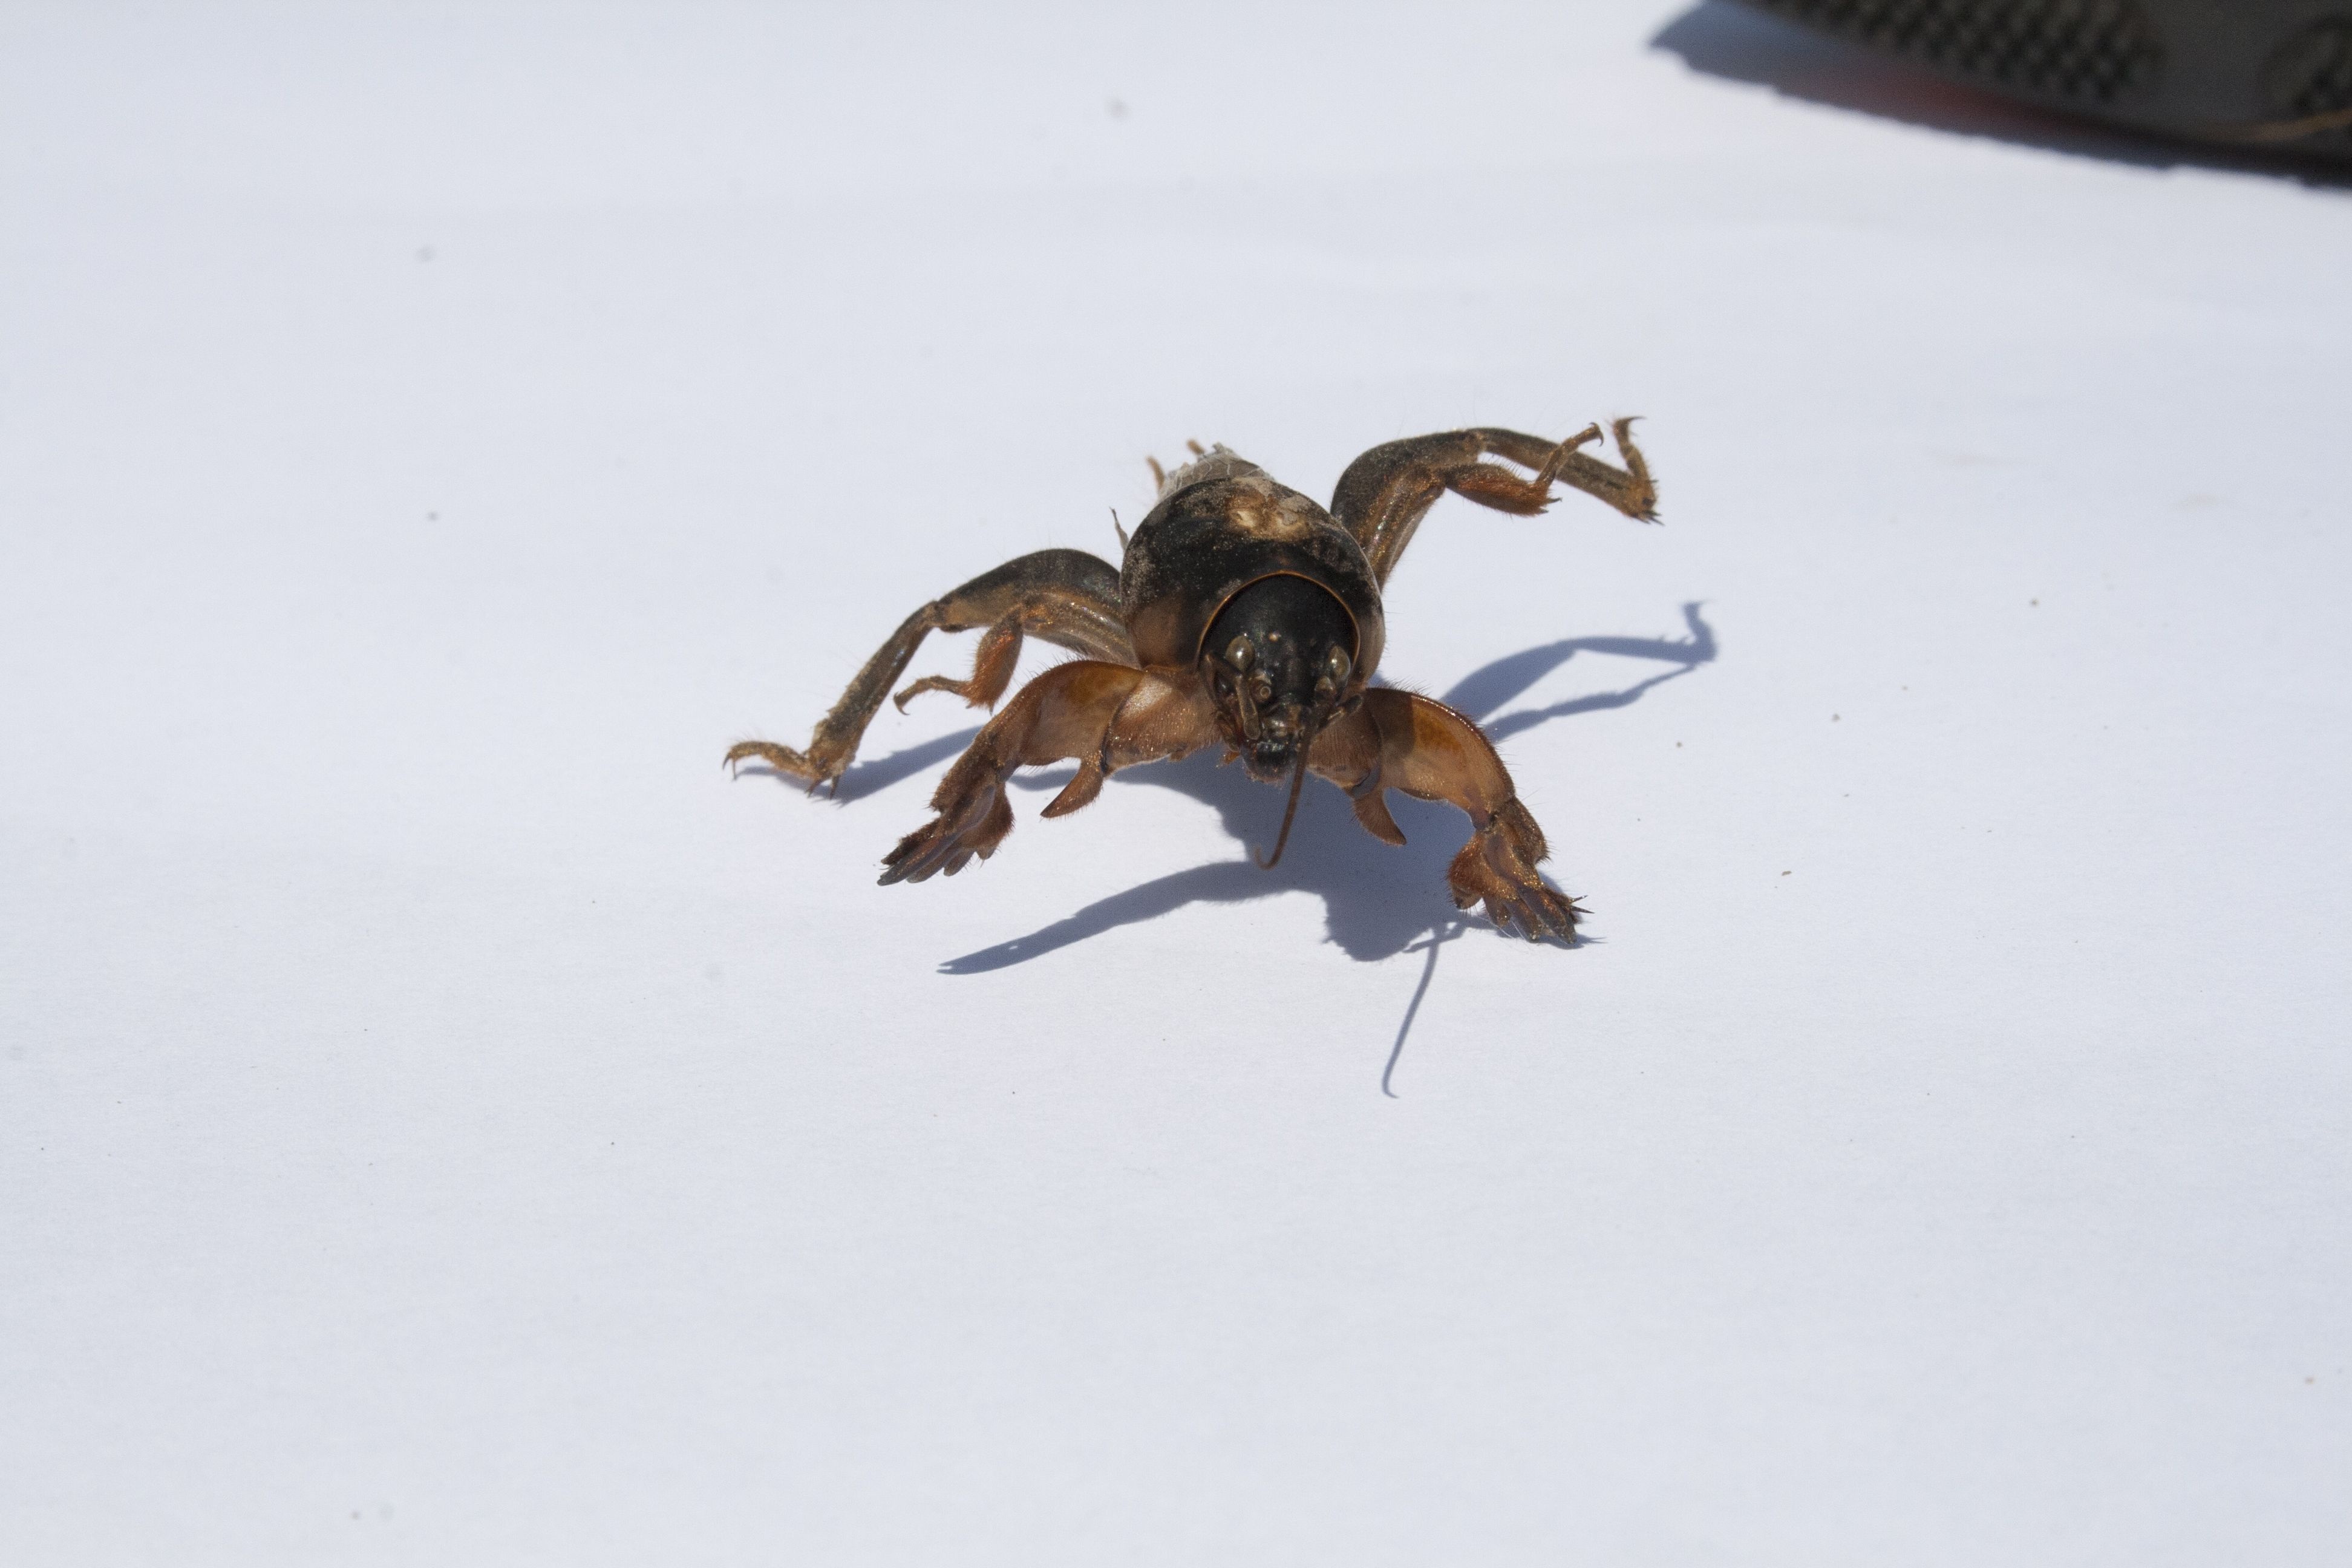
insect, fauna, invertebrate, arachnid, pest, arthropod, medvedka, kapustyanka, membrane winged insect